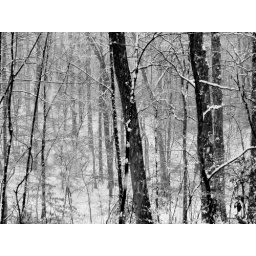
more experimenting with black and white and snow. i'm facinated by the effect of snow on landscapes.